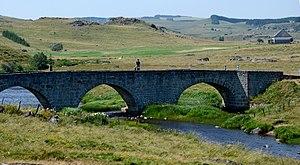
Pont ancien sur la rivière Bès près de Rieutort, Marchastel, Lozère, France